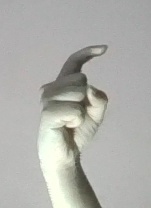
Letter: ra